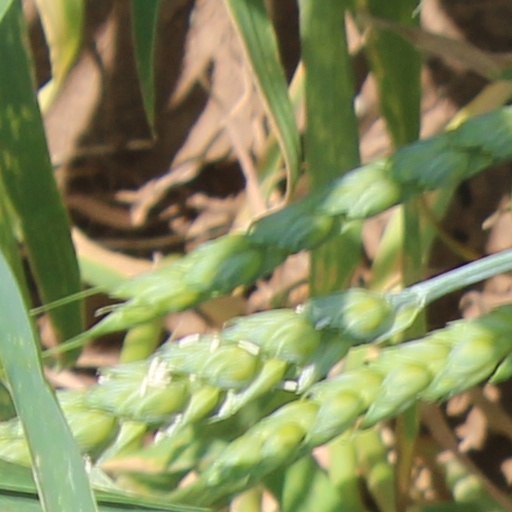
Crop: wheat